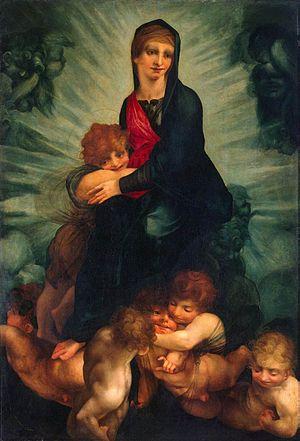
La Vierge aux anges ou Madone en gloire est une peinture à l'huile sur bois de l'artiste maniériste Rosso Fiorentino. Peinture transférée sur toile, elle est conservée dans les collections du musée de l'Ermitage.